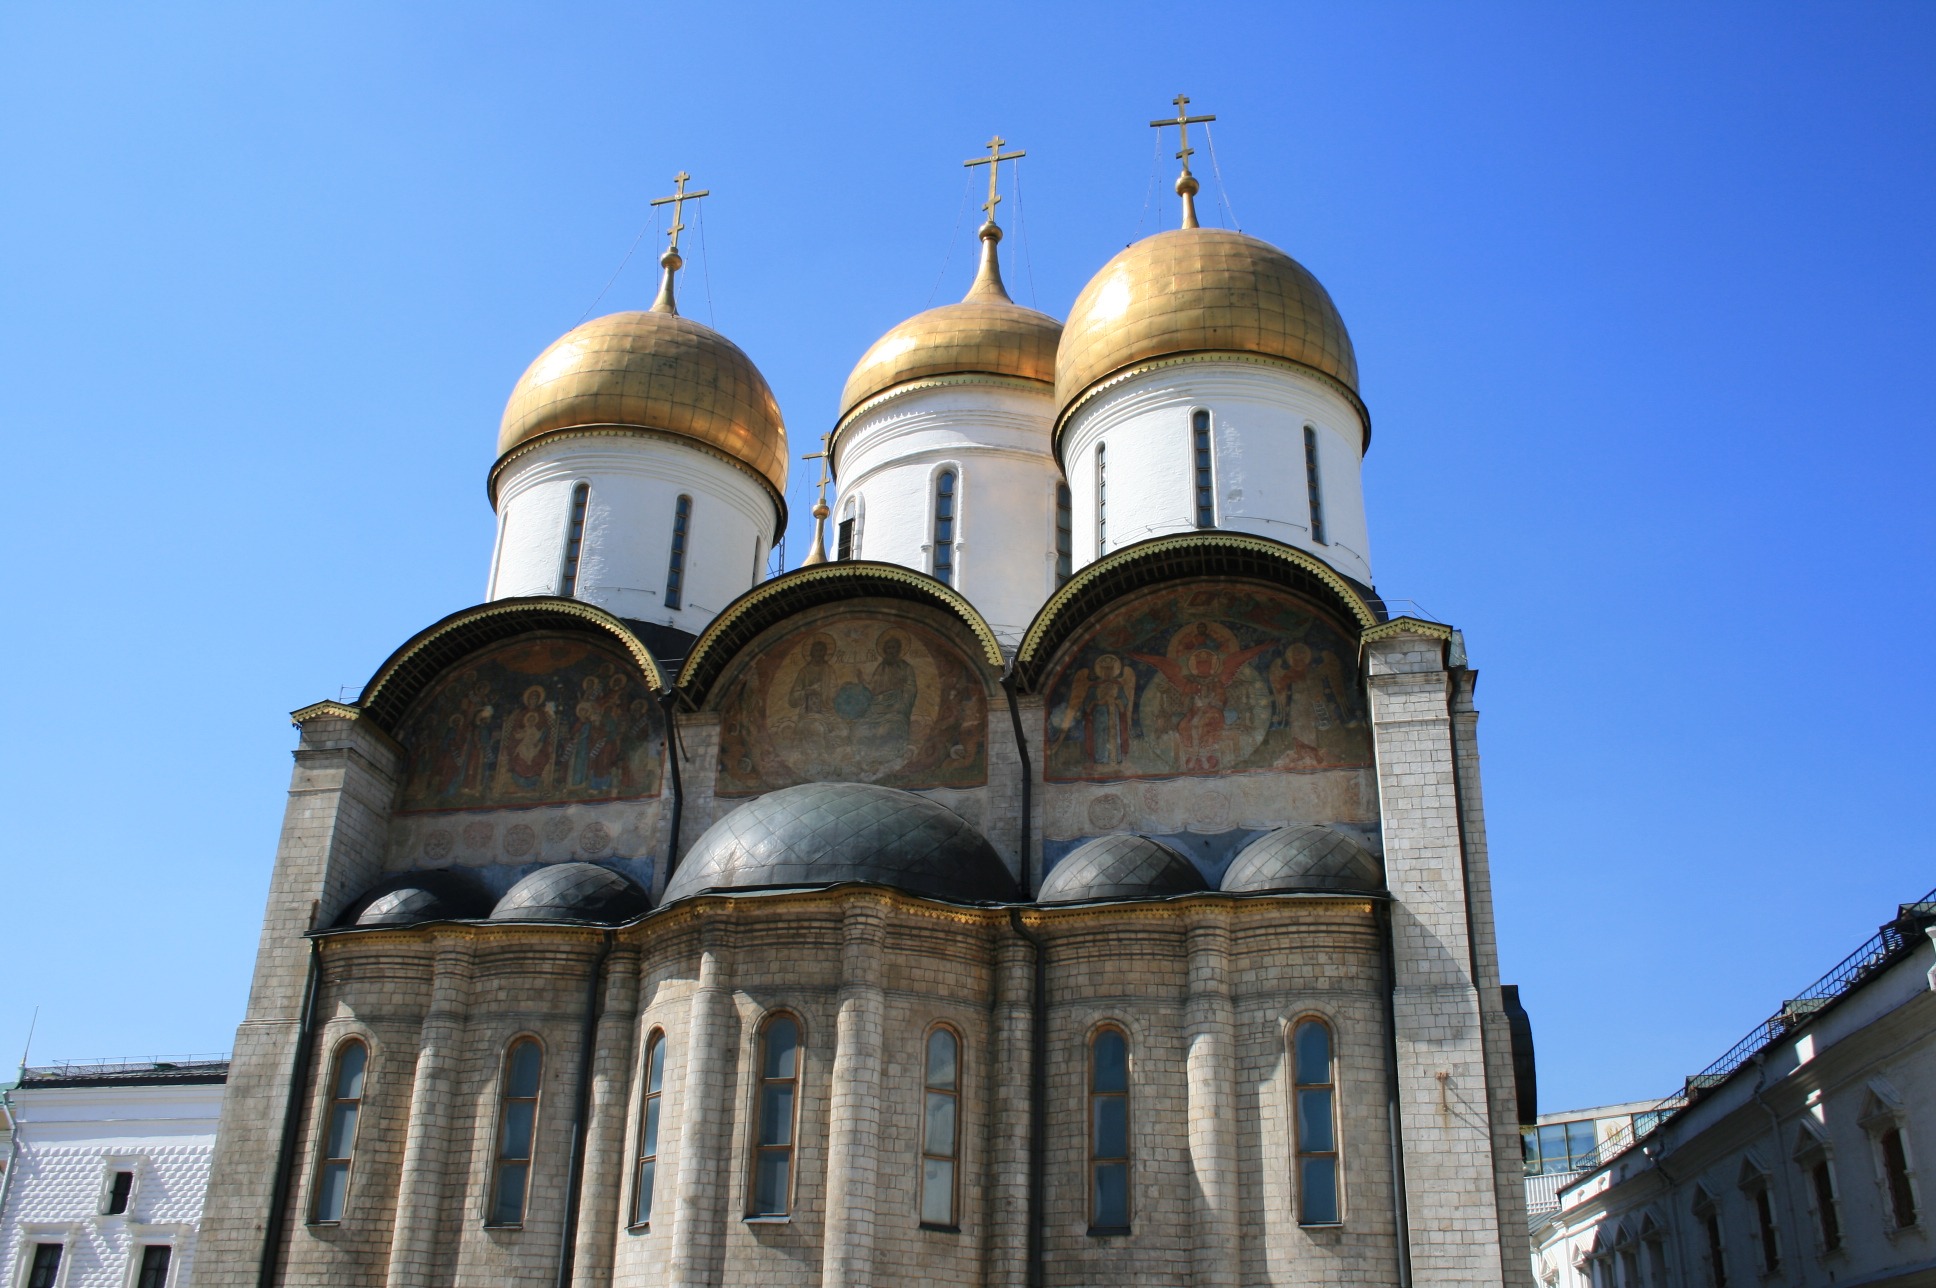
sky, building, religion, landmark, church, cathedral, chapel, place of worship, tall building, bell tower, outside, buildings, spire, steeple, monastery, synagogue, basilica, dome, russian, kremlin, archetecture, golden domes, russian orthodox, church square, byzantine architecture, curved facade, domed roofs, symetric design, inauguration cathedral for tsars